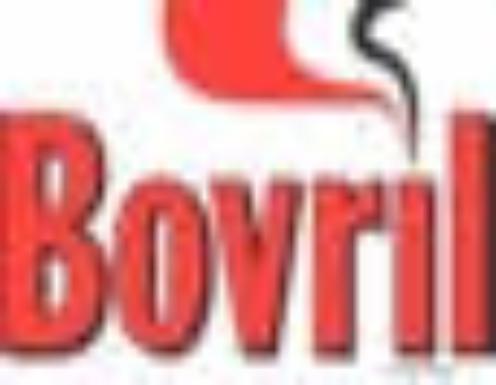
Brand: Bovril
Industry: Food